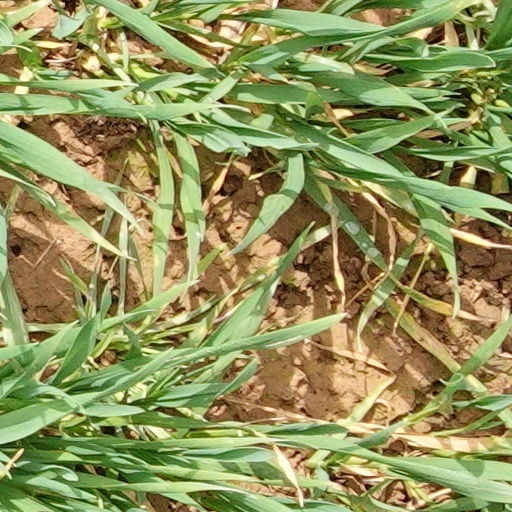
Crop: wheat